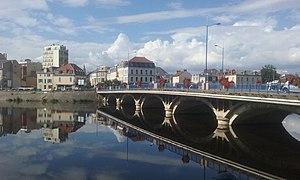
Pont Saint-Pierre, Montluçon.
Montluçon est une commune française située dans le centre de la France, sous-préfecture du département de l'Allier dans la région Auvergne-Rhône-Alpes.